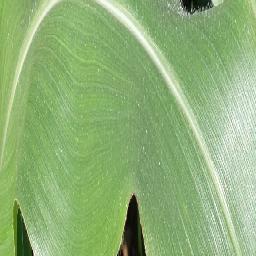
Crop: corn
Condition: (maize)_healthy